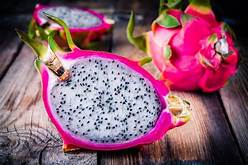
Label: Dragonfruit